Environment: real
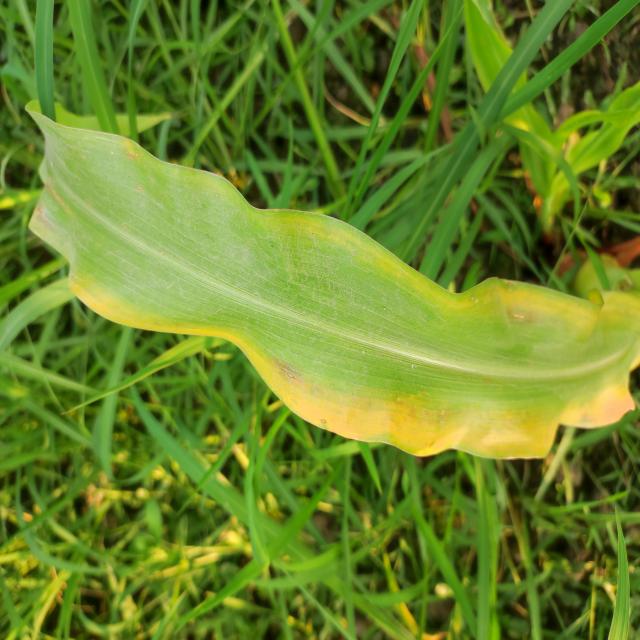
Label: potassium_deficiency